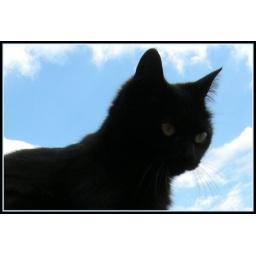
Poppy in the sky with clouds